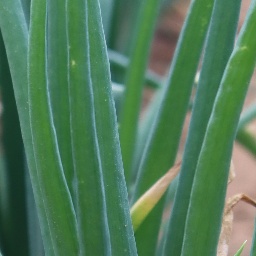
Label: healthy